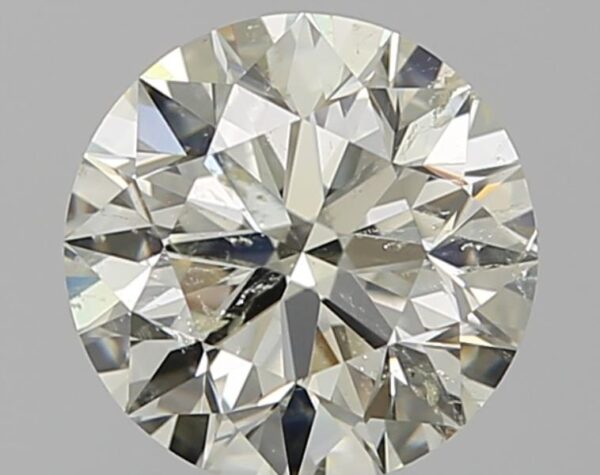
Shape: round
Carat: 1.26
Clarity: SI2
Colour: M
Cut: EX
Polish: EX
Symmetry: EX
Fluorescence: ST
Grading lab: GIA
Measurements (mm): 6.87 x 6.9 x 4.33